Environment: real
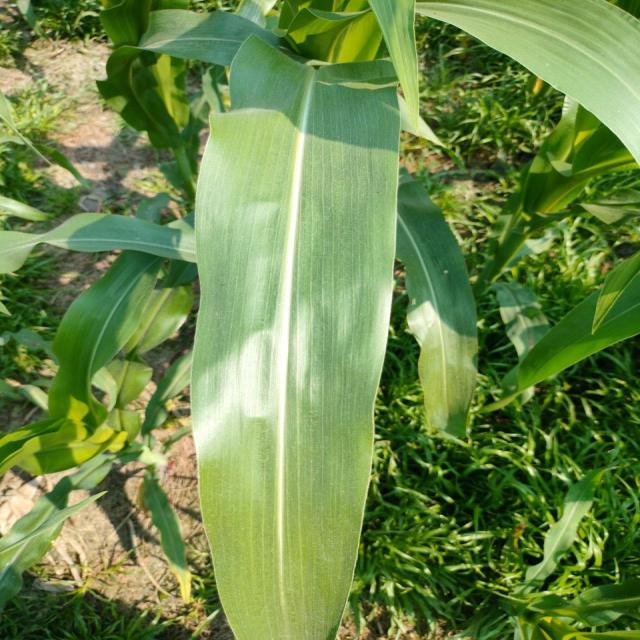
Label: healthy